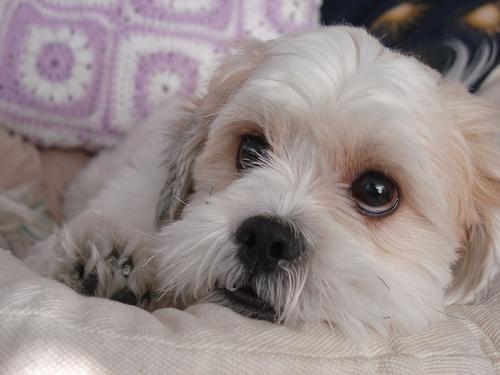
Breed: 215-n000038-Lhasa